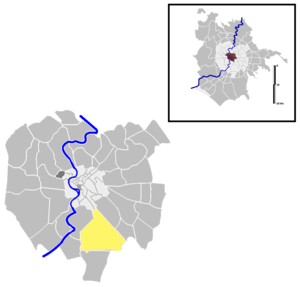
Ardeatino est un quartiere situé au sud-est de Rome en Italie et prend son nom de la via Ardeatina qui le traverse. Il est désigné dans la nomenclature administrative par Q.XX et fait partie du Municipio I et VIII. Sa population est de 68 129 habitants répartis sur une superficie de 14,7076 km².